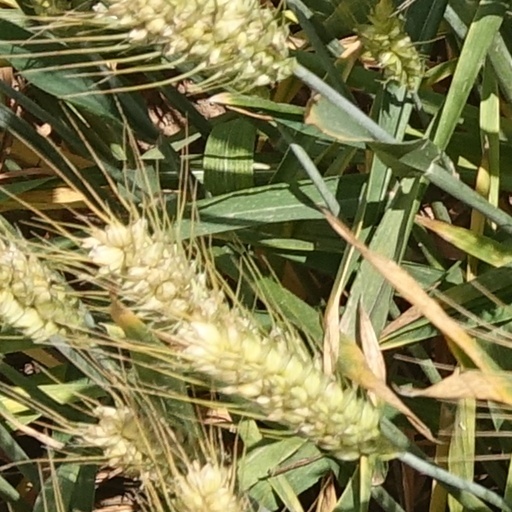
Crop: wheat